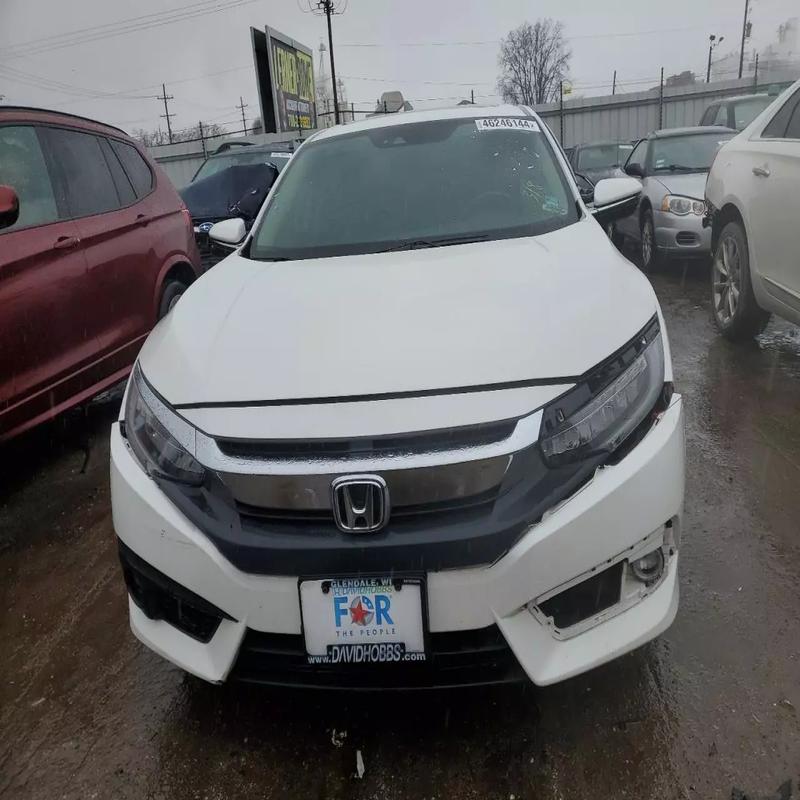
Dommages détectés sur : pare-brise avant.
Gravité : majeur